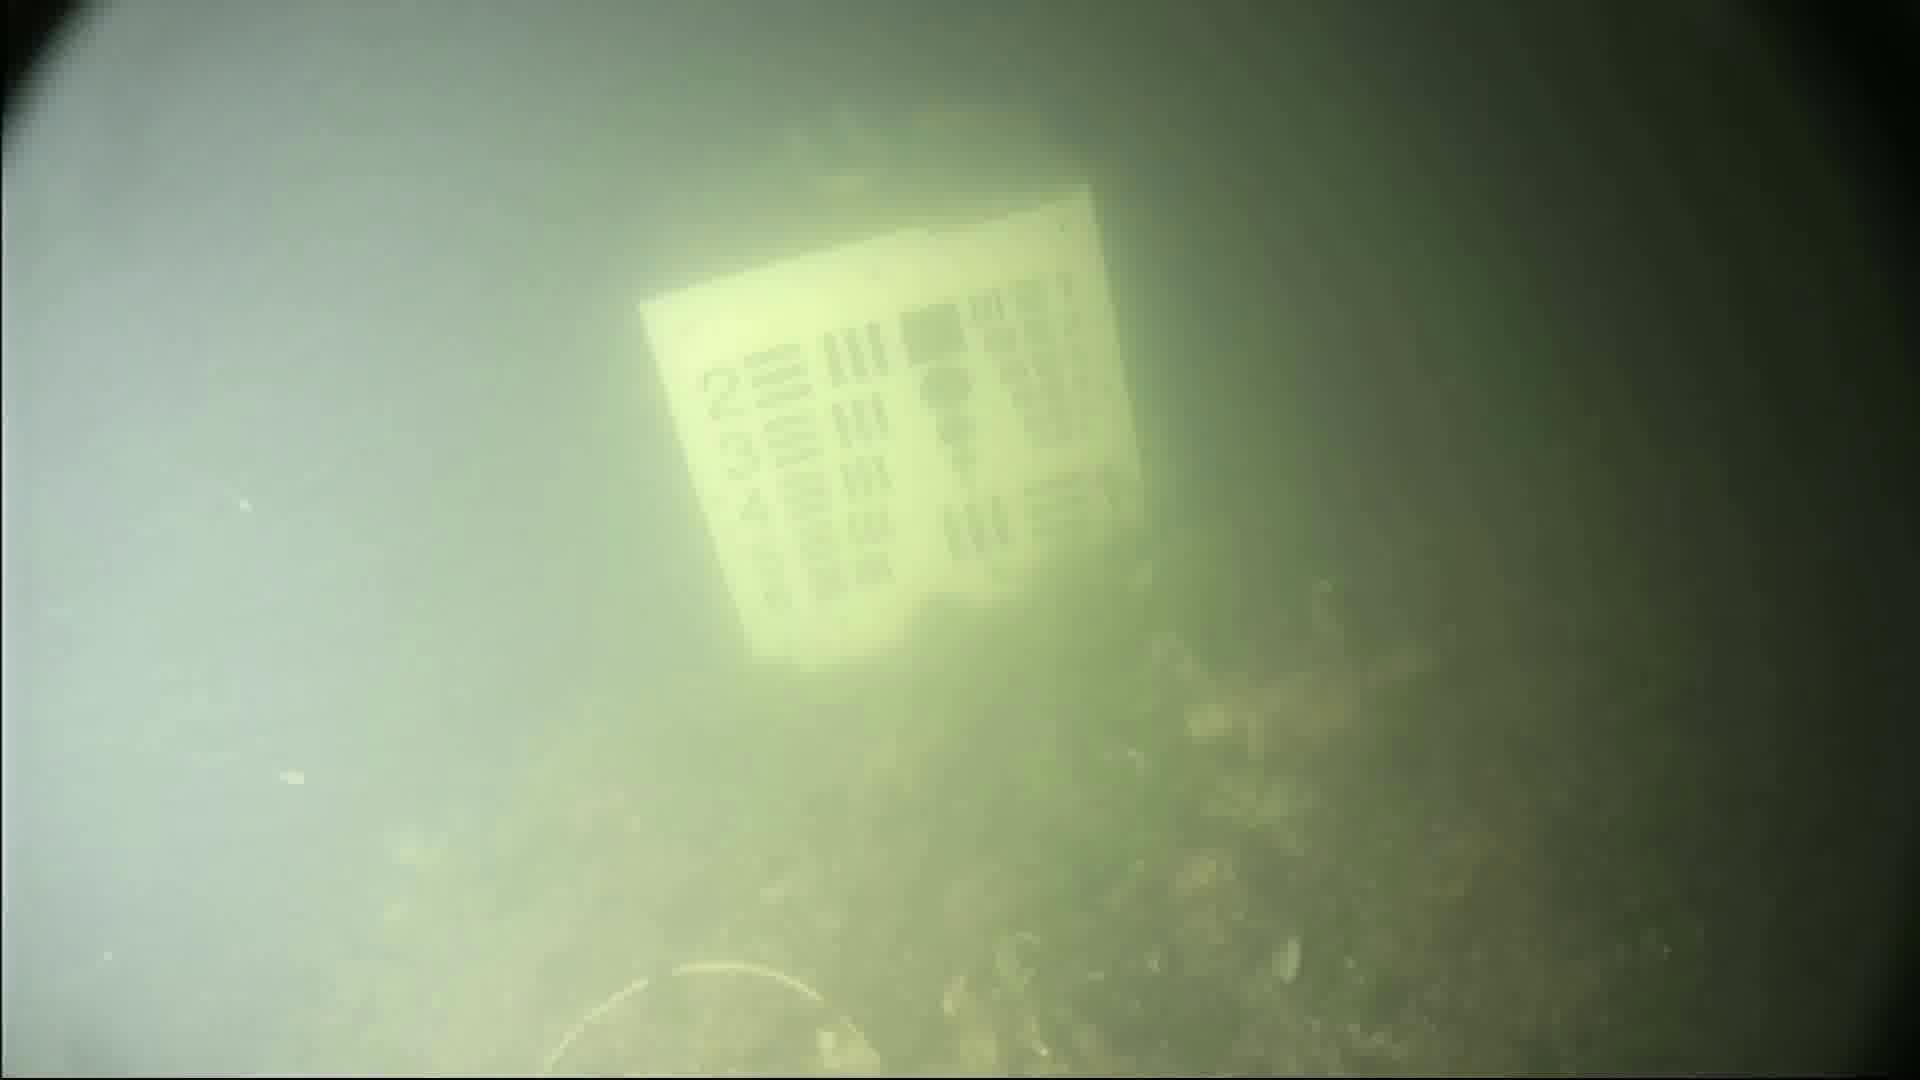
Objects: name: crab